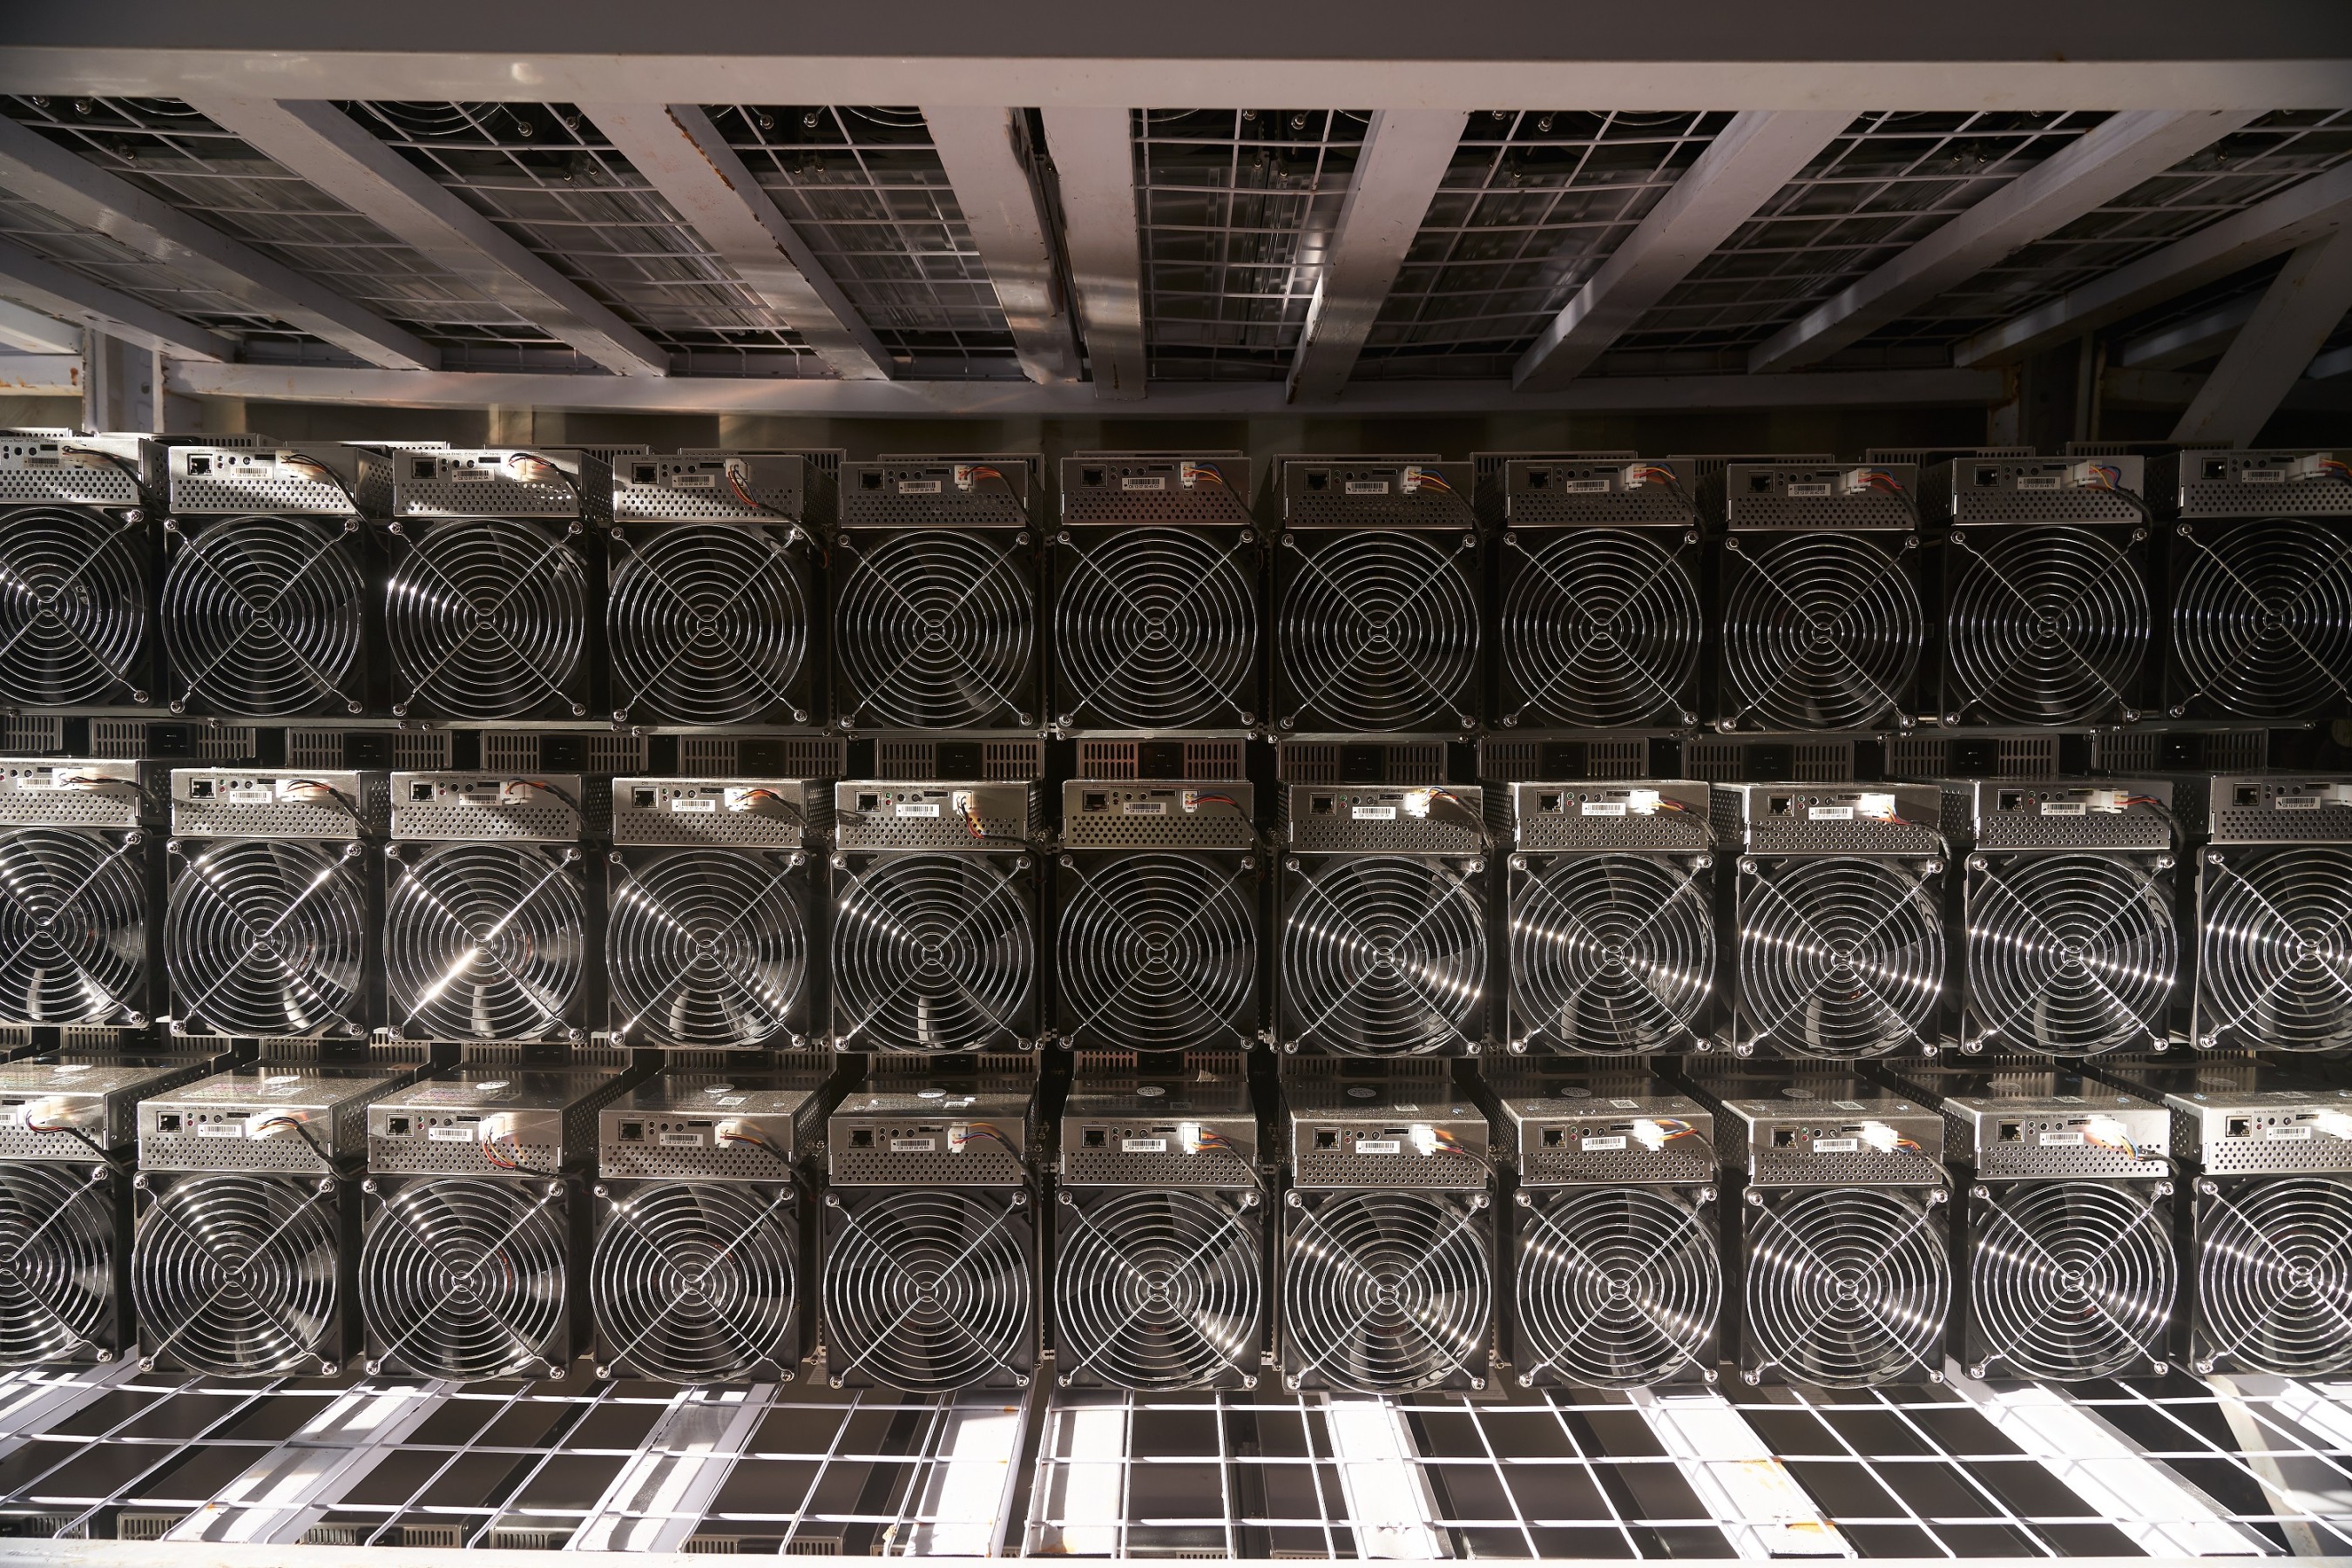
box, automotive tire, automotive design, grille, rectangle, wood, beam, line, parallel, automotive exterior, font, Tints and shades, symmetry, roof, ceiling, pattern, flooring, metal, urban design, auto part, steel, engineering, facade, art, tread, monochrome, aluminium, shade, rim, automotive wheel system, sport venue, transport